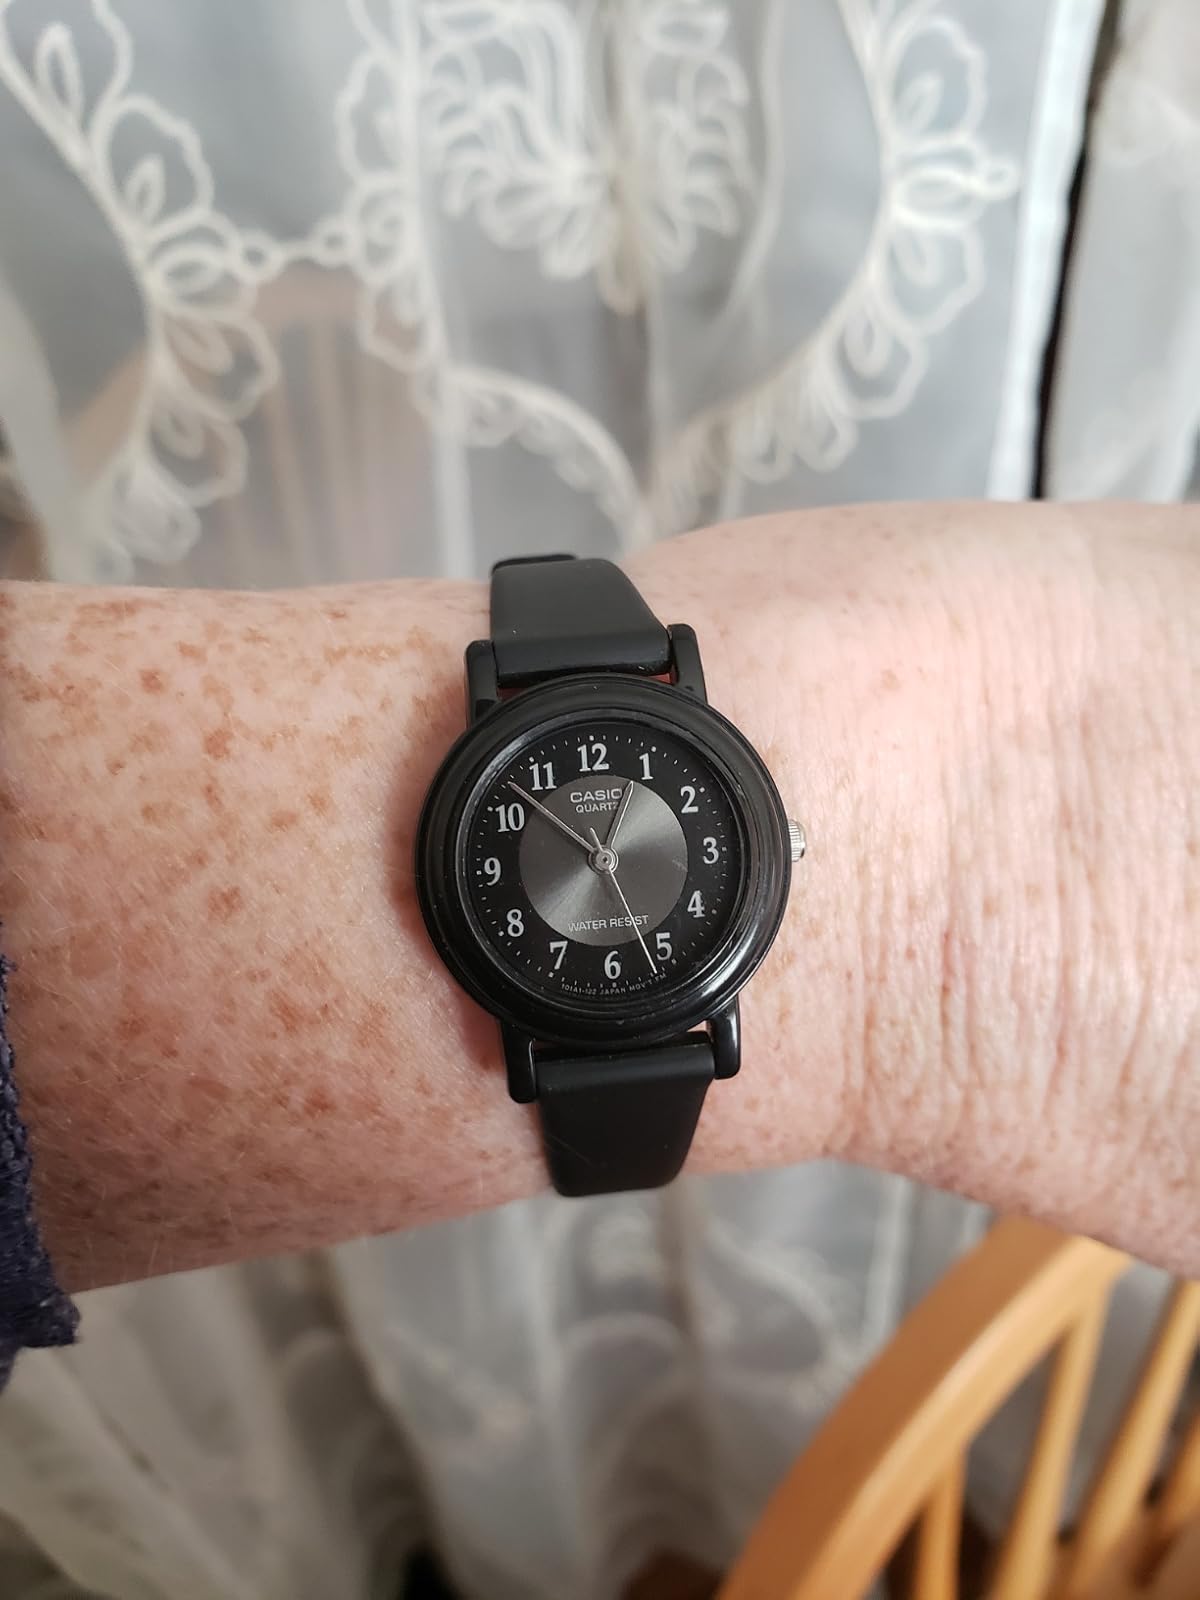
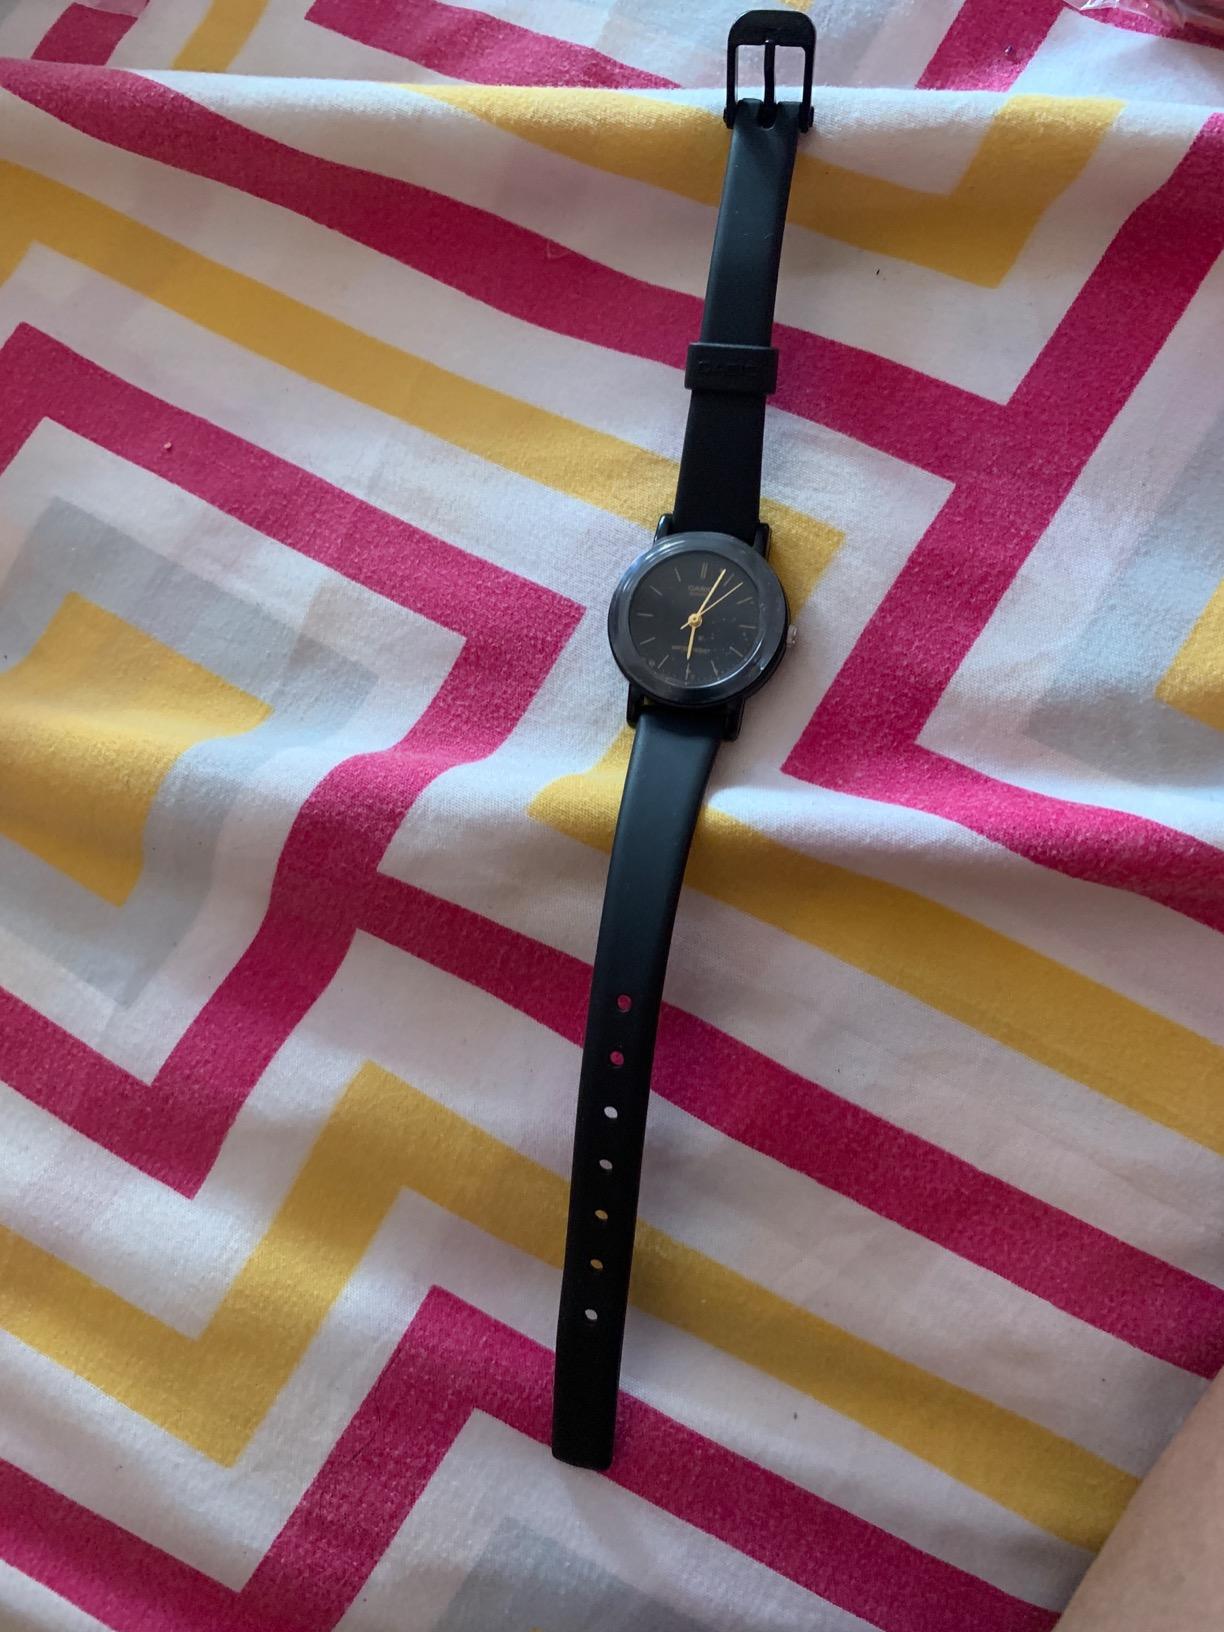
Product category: accessories_watch
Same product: no